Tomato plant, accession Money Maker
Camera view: bottom (45 deg); turntable rotation: 30 degrees
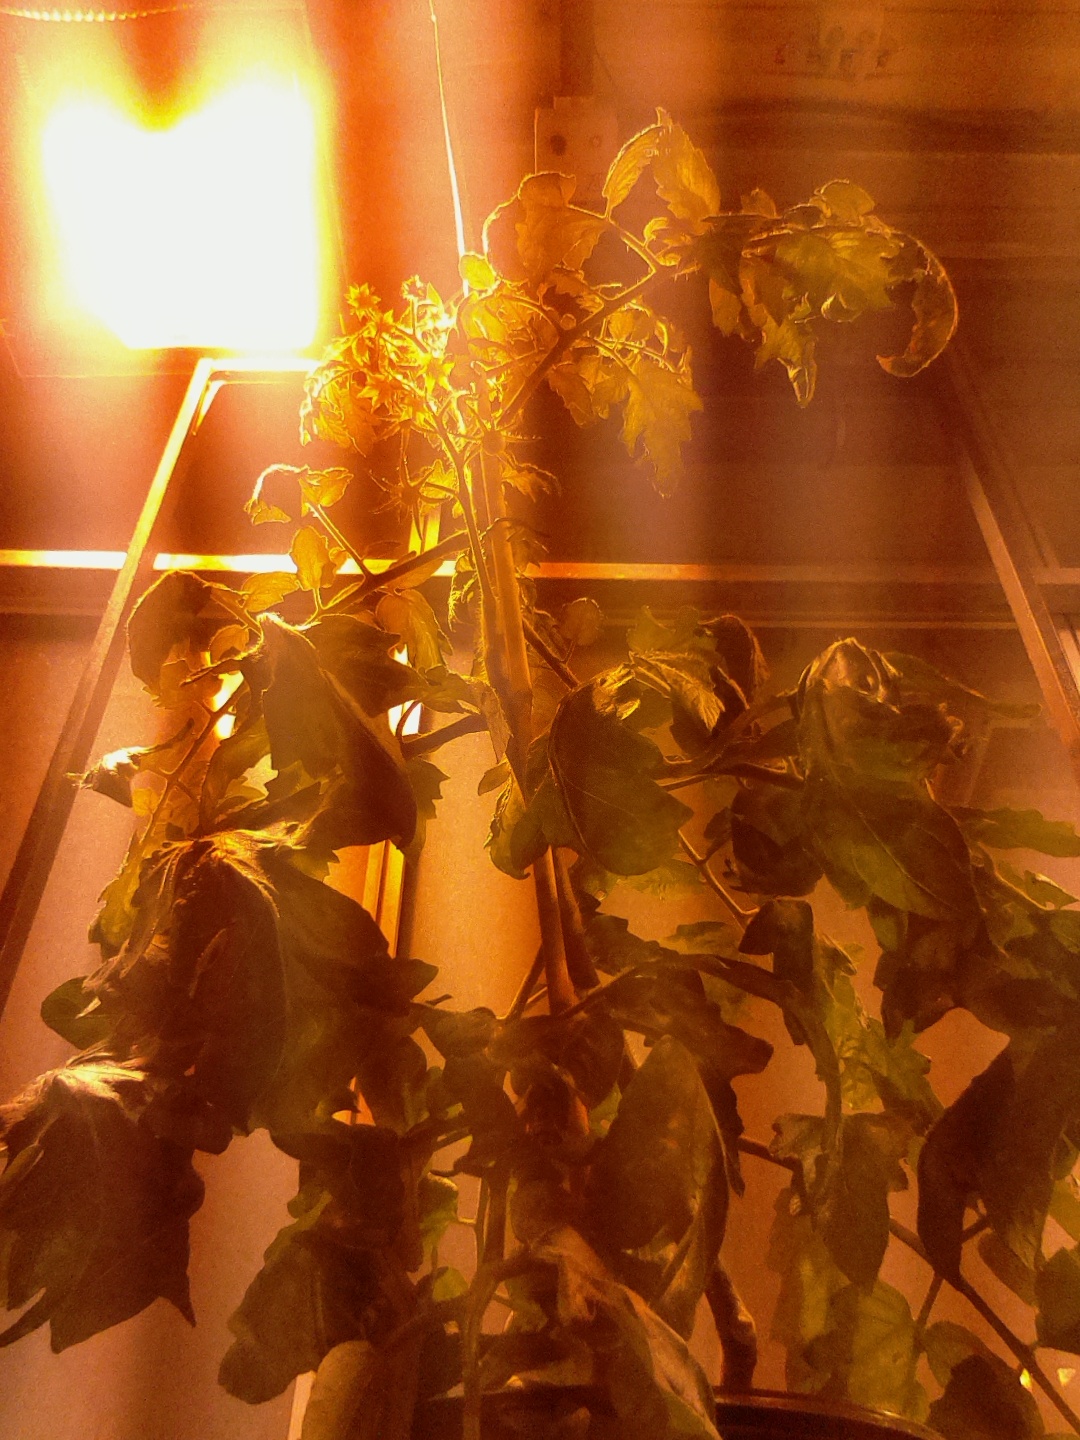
BBCH growth stage 69: End of flowering, 90%-100% of flowers open, more petals falling